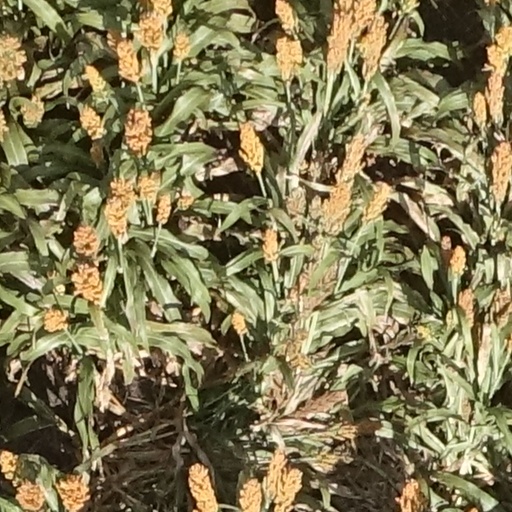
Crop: sorghum